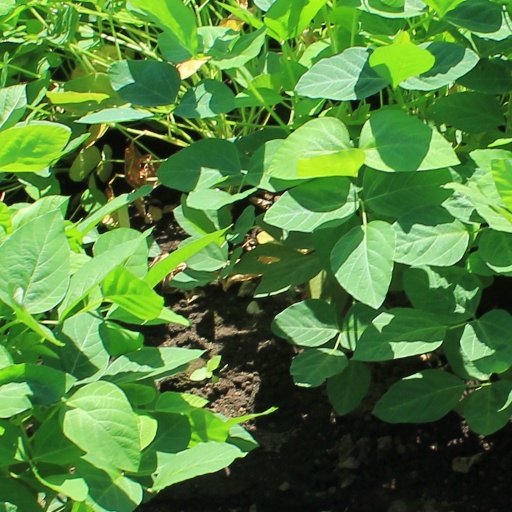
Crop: soybean